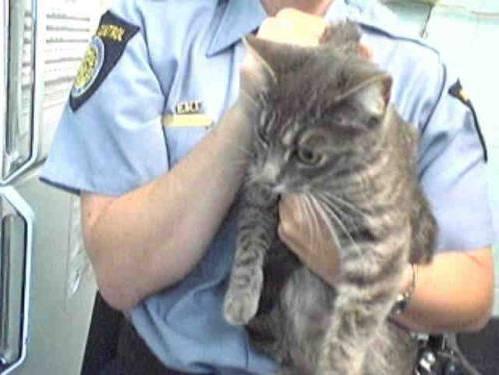
cat